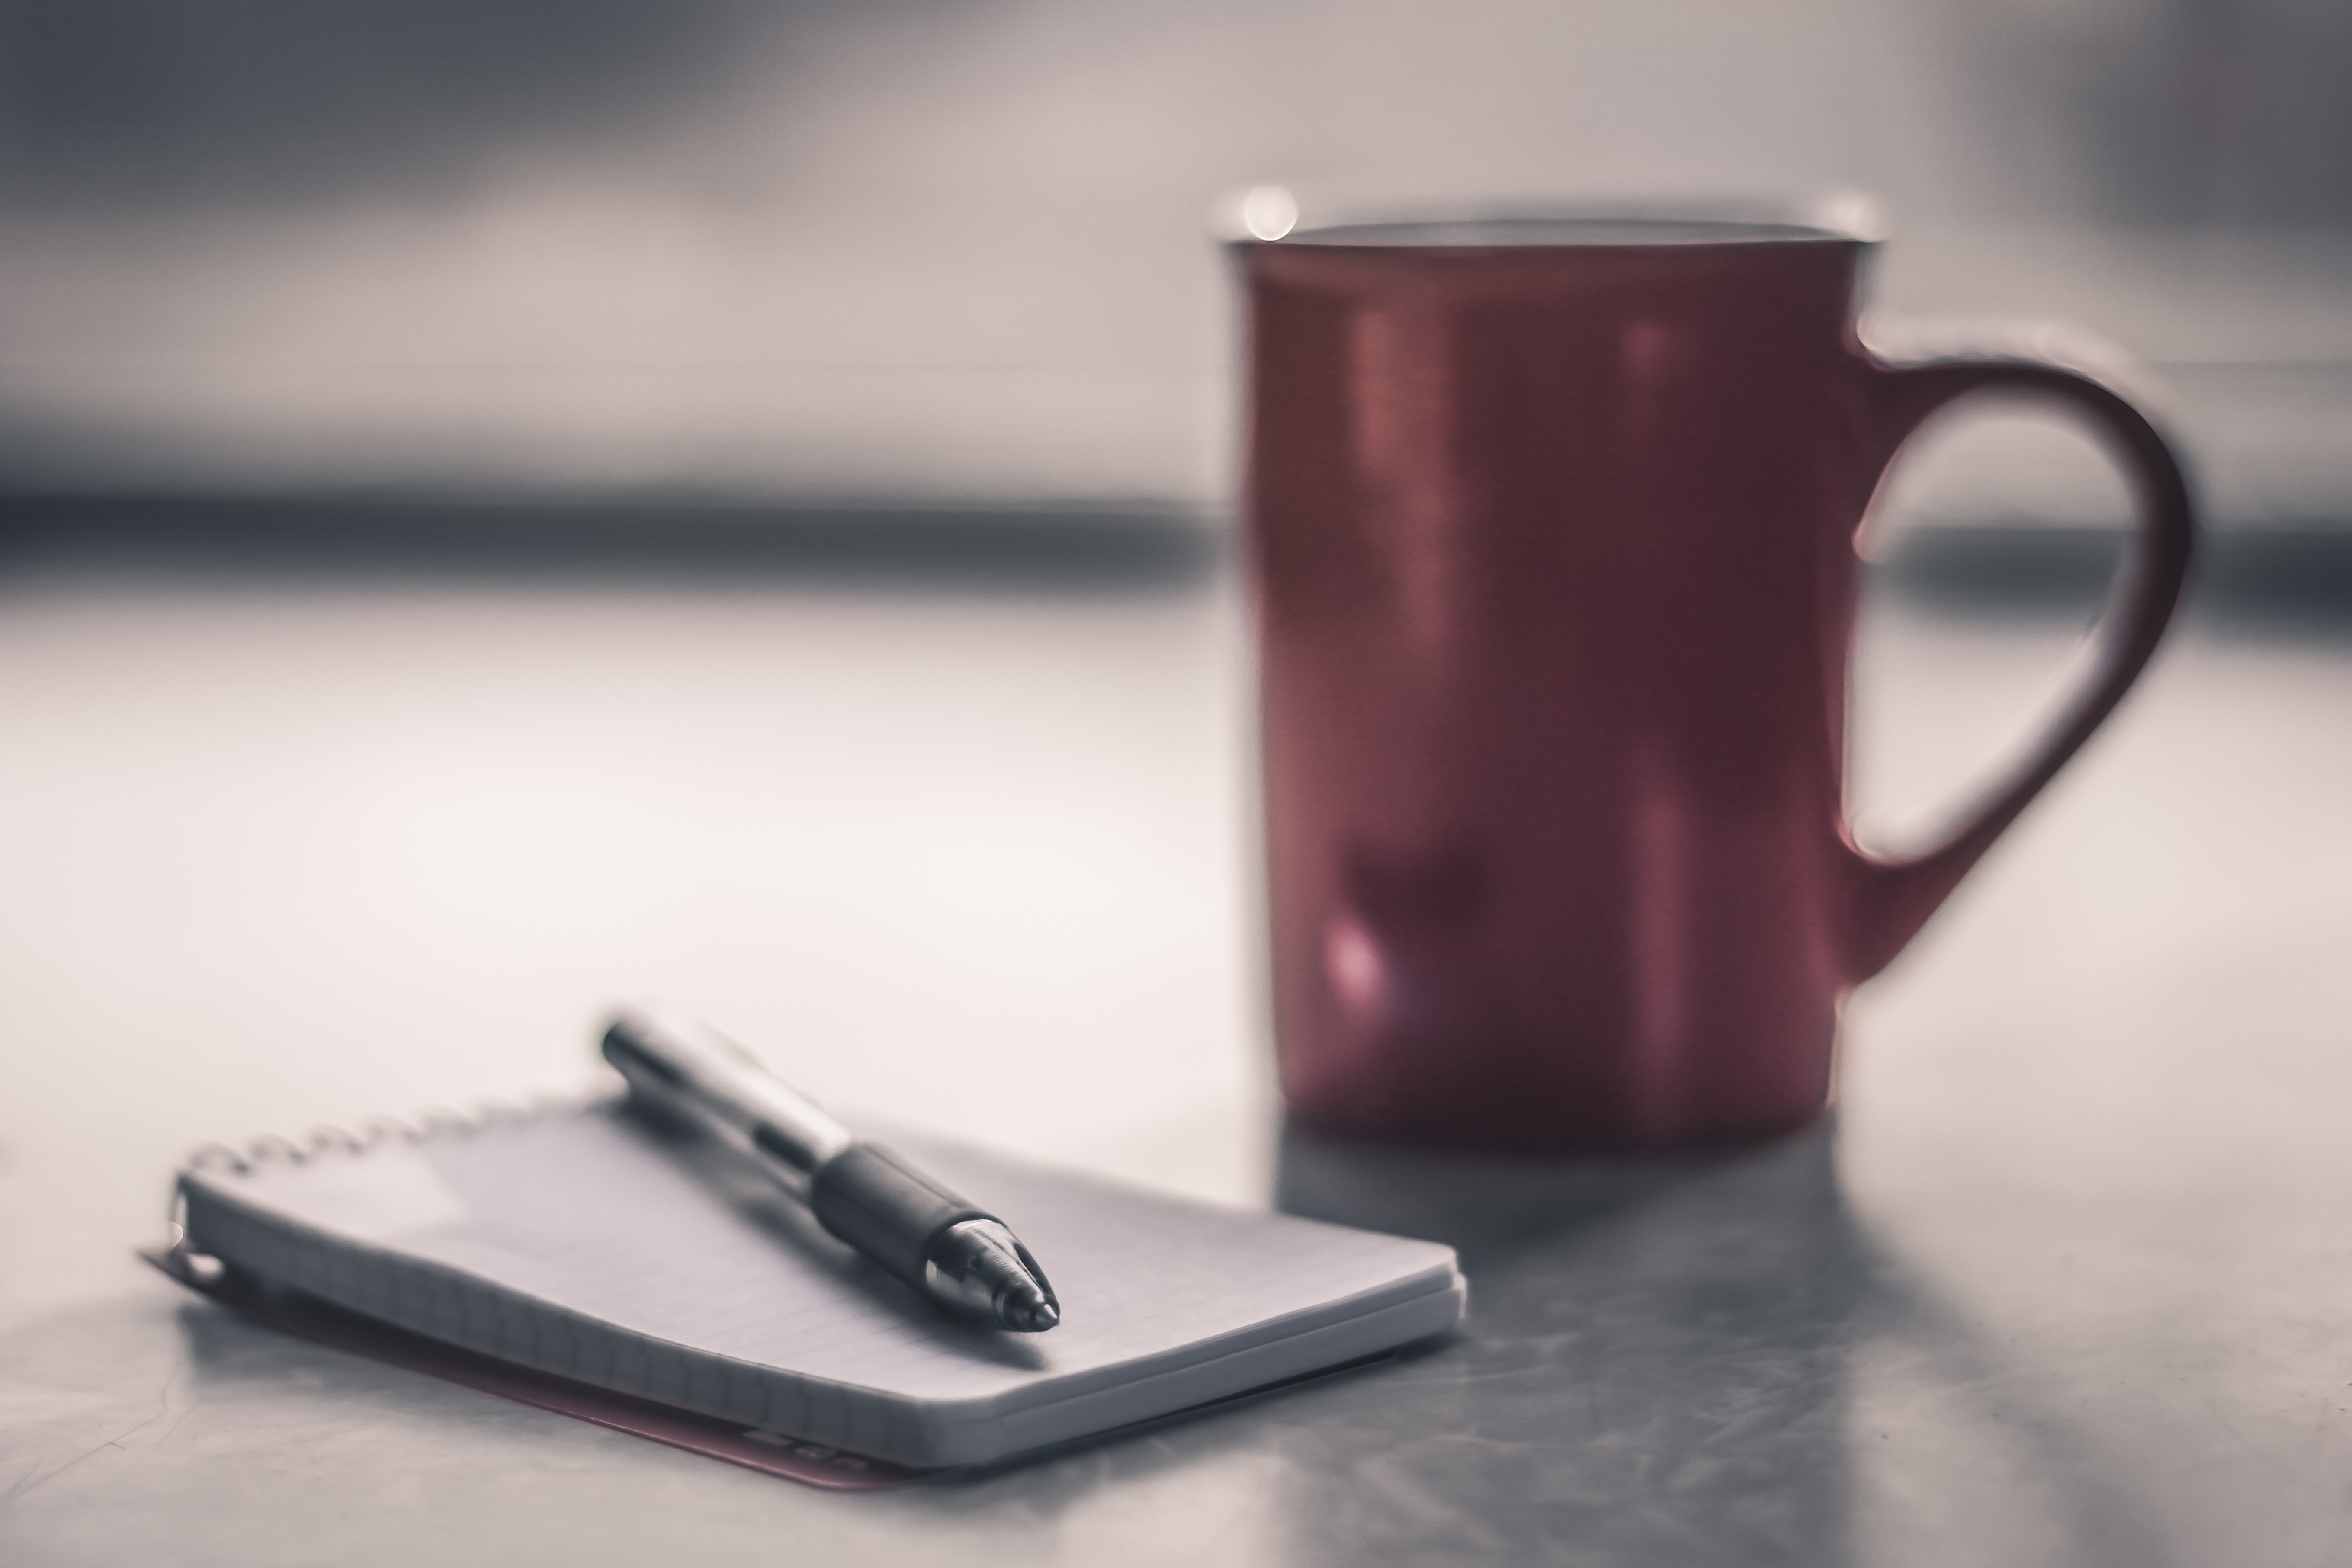
still life photography, cup, drinkware, serveware, tableware, still life, mug, photography, coffee cup